So Taguchi

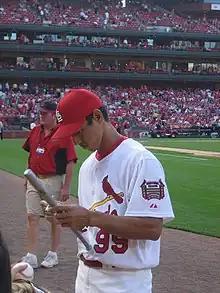
Taguchi signing autographs before a game against the Houston Astros on May 30, .

Taguchi got another brief call-up in , then got more playing time with the Cardinals in , appearing in 109 games. He was included on the '04 Cardinals postseason roster, and appeared in two games of the 2004 World Series, which the Cardinals lost to the Boston Red Sox in a four-game sweep. In , injuries to outfielders Larry Walker and Reggie Sanders opened up manager Tony La Russa's lineup card, and Taguchi became an everyday player. He responded with his best season, batting .288 in 396 at-bats with eight home runs and 53 RBI, and contributing with his stellar defense at all three outfield positions as the Cardinals won 100 games and had the best record in the National League.